Gardens of Maecenas

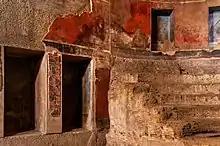
Detail of apse

The interior wall sports seventeen niches, five along the apse and six on either side, decorated with naturalistic frescos depicting landscapes and gardens. However, their correlation to the Pompeian Third Style of Roman painting makes this decoration a likely product of later renovations done by Tiberius. Painting motifs evocative of the Dionysian Mysteries, such as drunken processional scenes with thyrsi and maenads prominent, match the early imperial fascination with cult initiation rites.